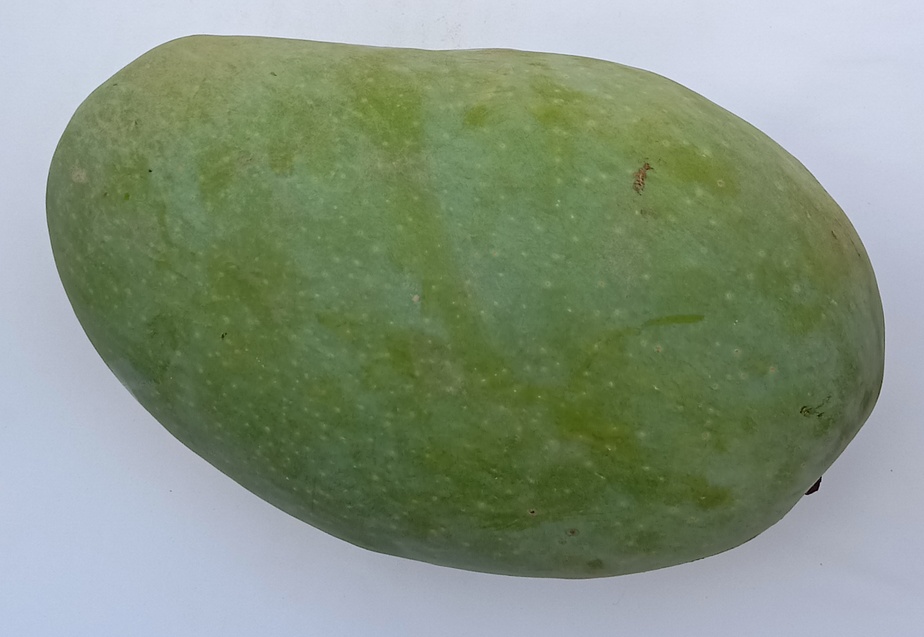
Mango variety: Fajri